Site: brandenburg
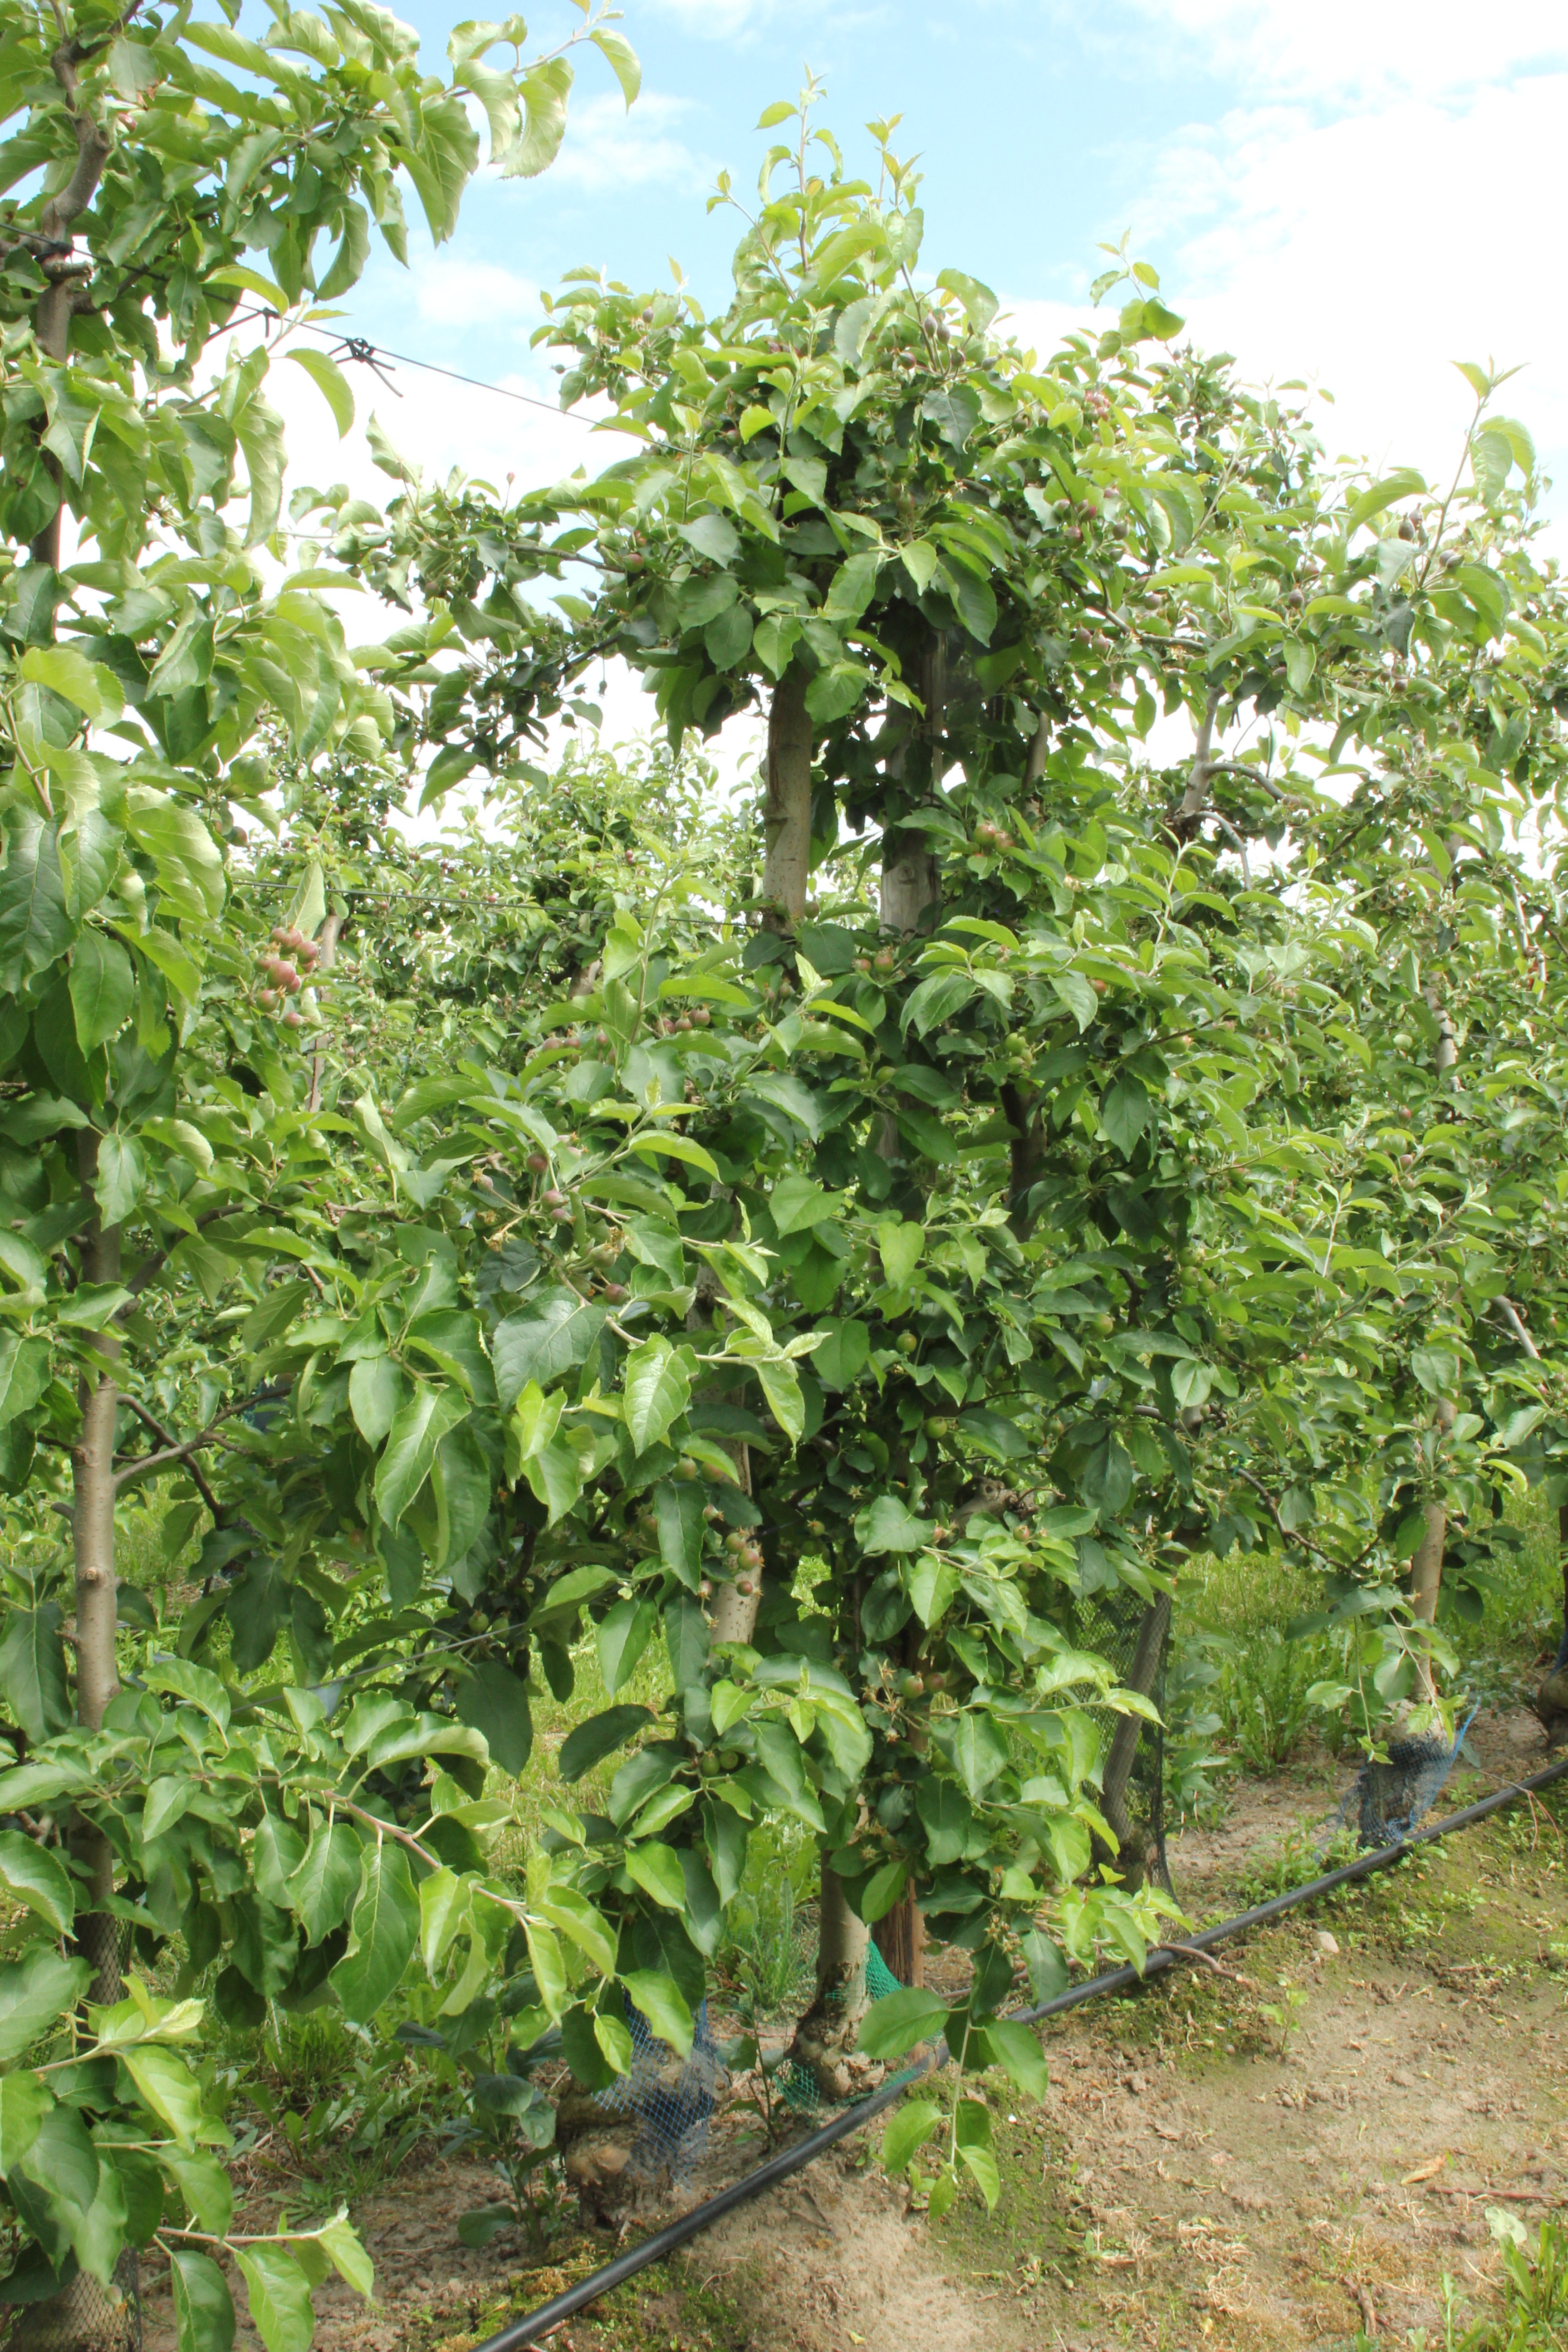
Growth stage (BBCH 72): Development of fruit